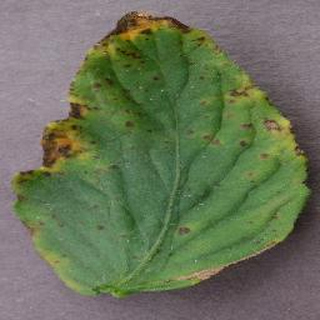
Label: tomato_bacterial_spot